National Socialist Party (Thailand)

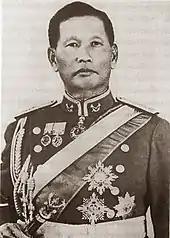
Party leader Sarit Thanarat

After Sarit's first coup d'état on 16 September 1957, he tried to hold onto power by constitutional democratic means, holding a general election on 12 December 1957. Before the coup, Sarit's supporters had founded the Sahaphum Party ("Unionist Party"). This party performed rather poorly, winning just 44 of 160 seats in the House of Representatives. Most seats were won by independents, including many former members of the Seri Manangkhasila Party of Sarit's disempowered predecessor Plaek Phibunsongkhram, who had deserted their party but were not allowed to join the Sahaphum Party.